John Grey (knight)

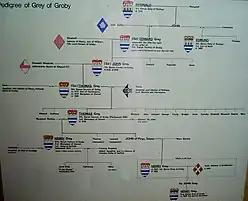
Reginald Grey Pedigree of Grey of Groby displayed within Bradgate Hall ruins.

Sir John Grey (c. 1387 – 27 August 1439), English nobleman and soldier, of Ruthin, Denbighshire, Wales, Badmondisfield (in Wickhambrook), Suffolk, Great Gaddesden, Hertfordshire, etc., second but eldest surviving son and heir apparent of Sir Reginald Grey, 3rd Baron Grey de Ruthyn by his 1st wife, Margaret Roos. He was also Captain of Gournay. He was Lord Lieutenant of Ireland in 1427-28, acting mainly through the Bishop of Meath as his Deputy.